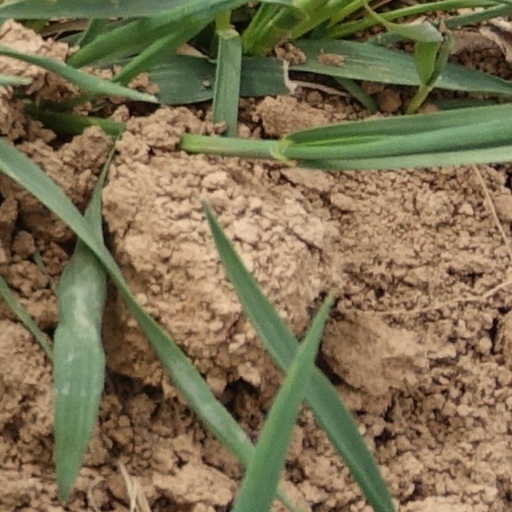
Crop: wheat